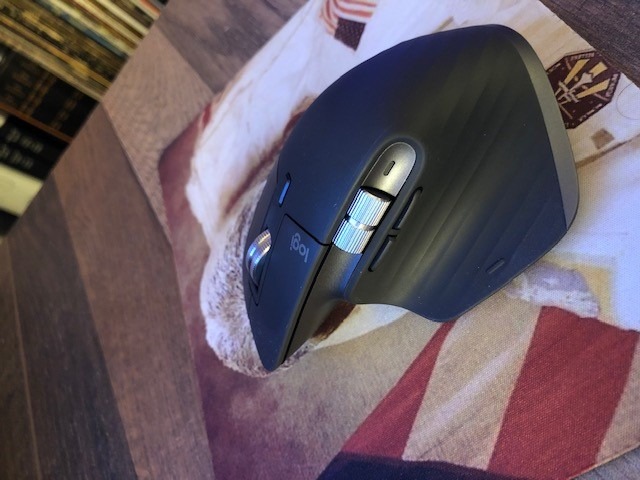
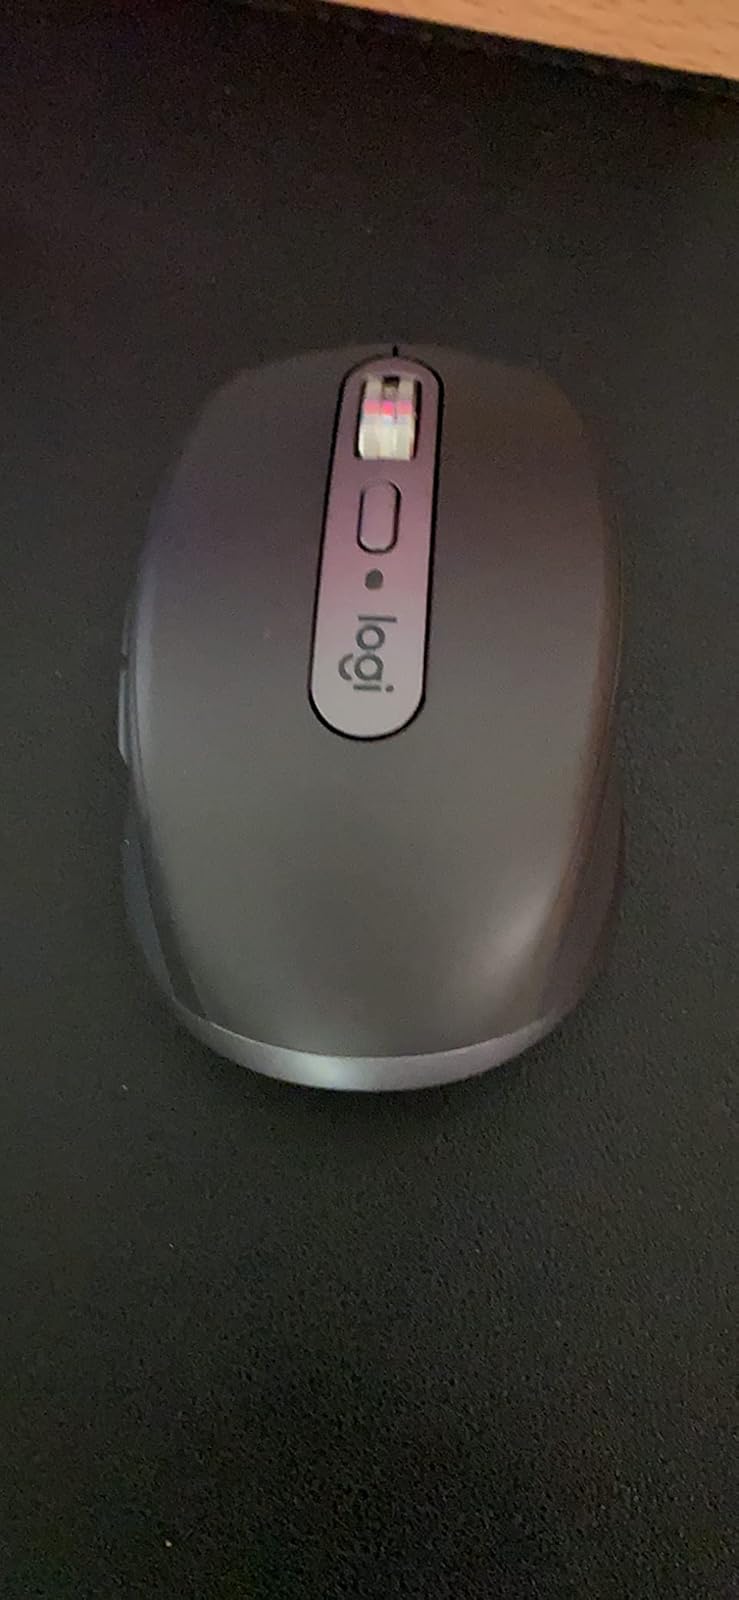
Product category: mouse
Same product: no